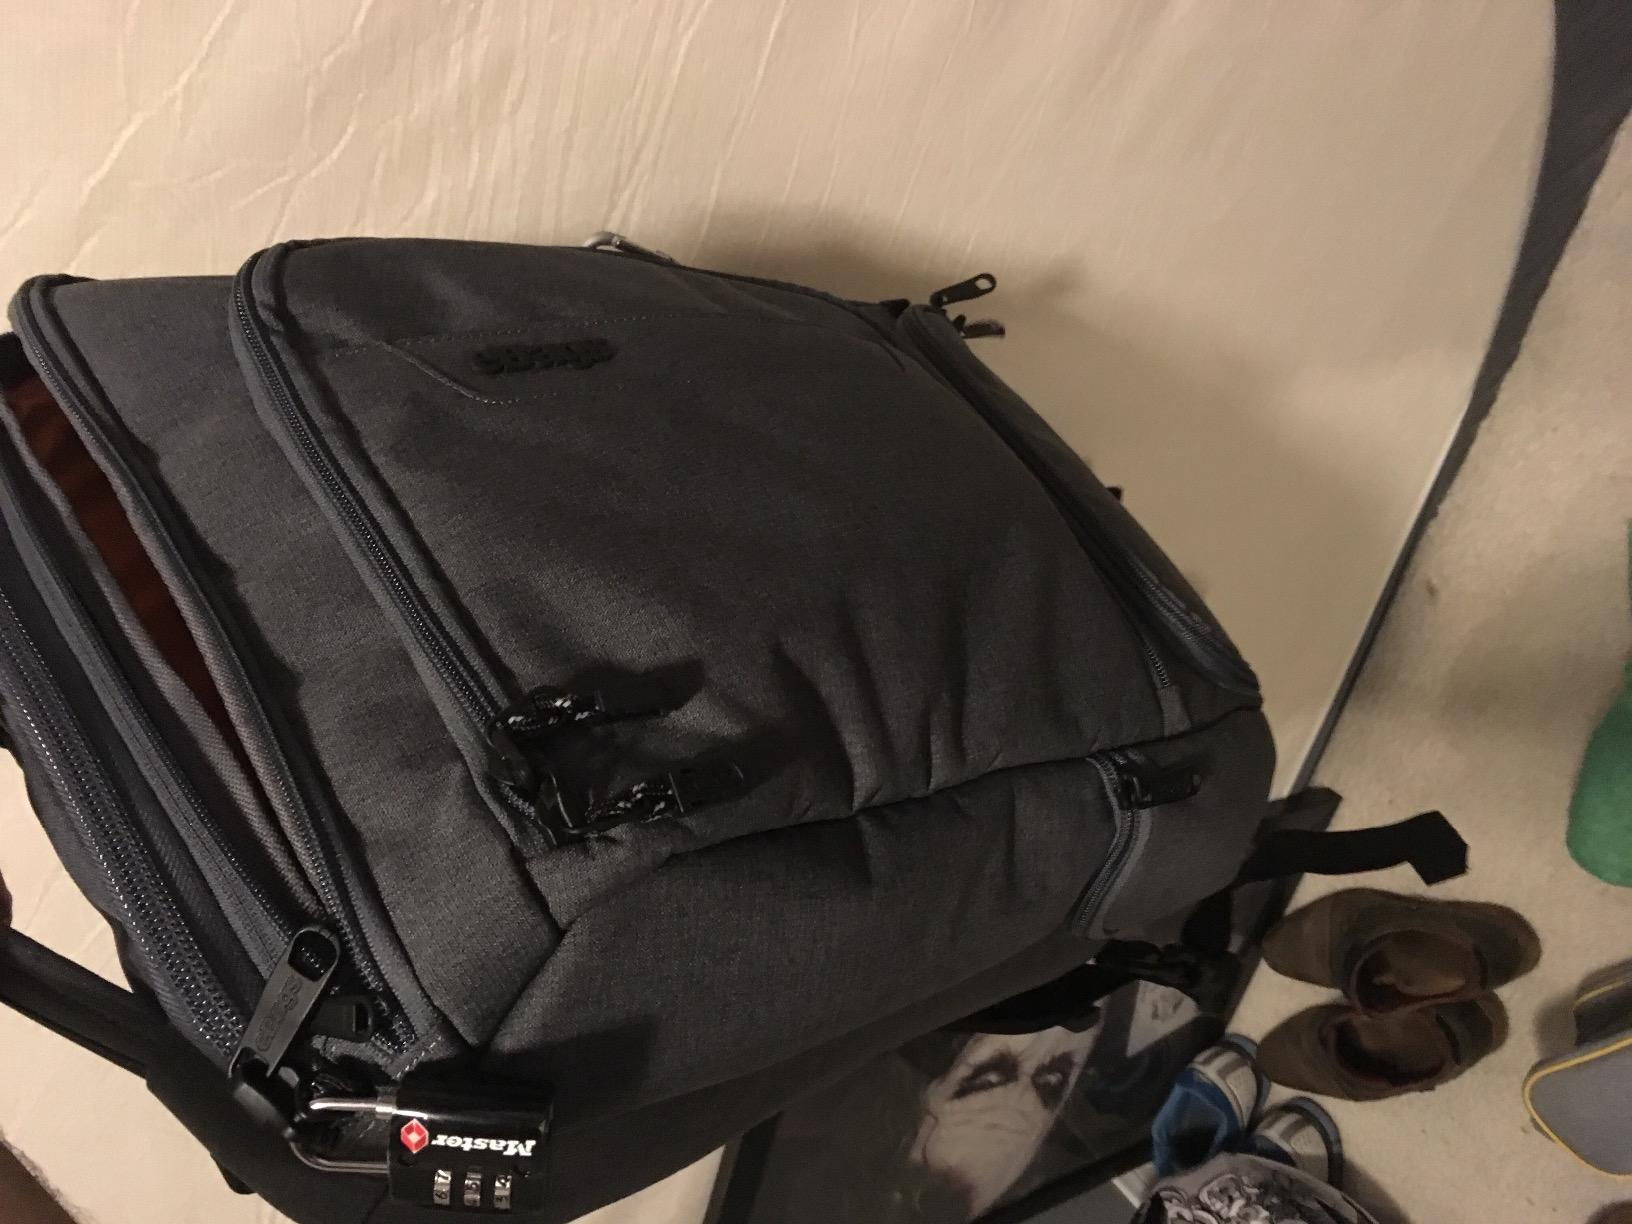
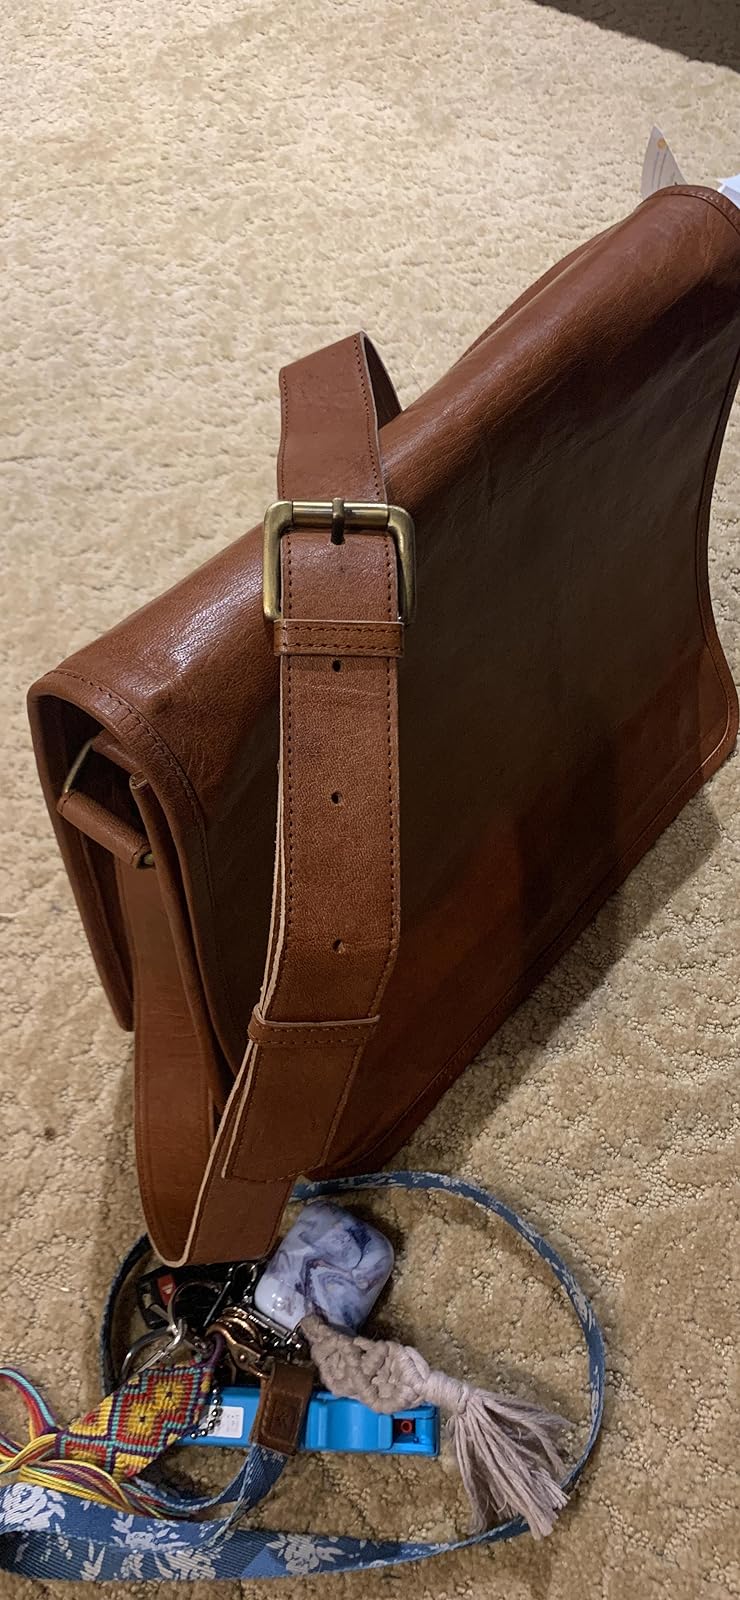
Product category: bag
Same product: no